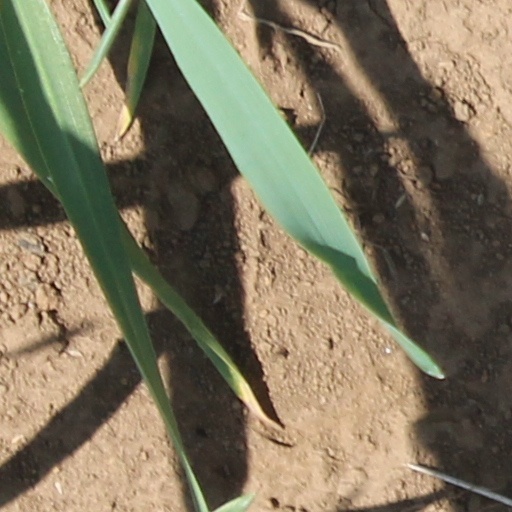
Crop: wheat